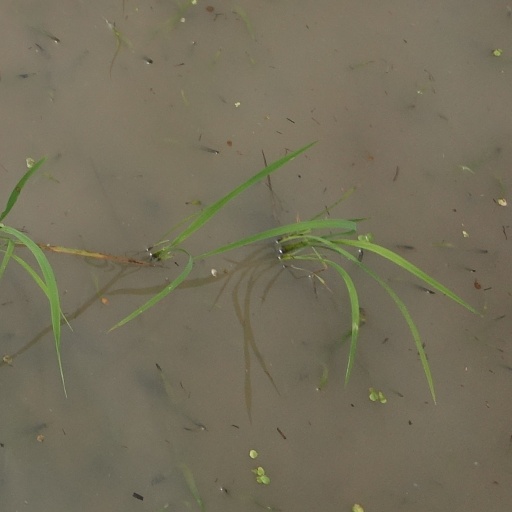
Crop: rice